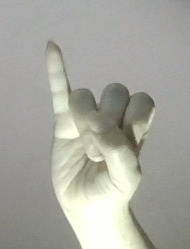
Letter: meem